Photographer (film)

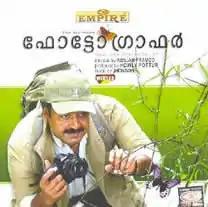

Photographer is a 2006 Indian Malayalam-language drama film written and directed by Ranjan Pramod. Starring Mohanlal, Neethu, Master Mani and Biju Menon in lead roles. The film is loosely based on the Muthanga incident of 2003, in which a policeman and a tribal were killed. Mohanlal plays dual roles as a wildlife photographer and a farmer. The soundtrack was composed by Johnson.